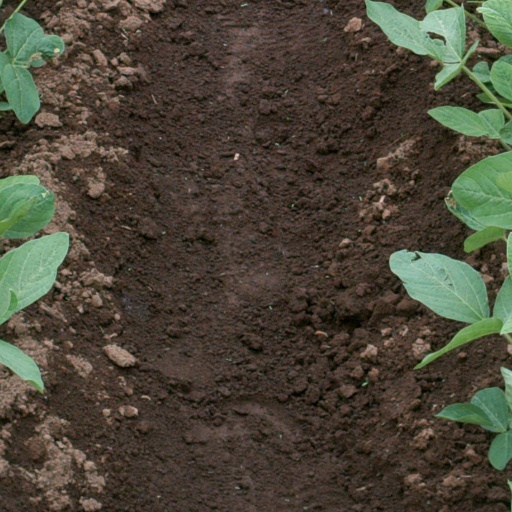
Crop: soybean